The Compleat Housewife

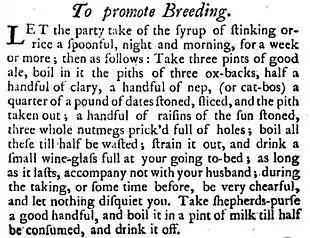
Recipe "To Promote Breeding"

Recipes are provided for home-made medicines and remedies such as "To promote Breeding" for women wanting to become pregnant. The recipe calls for a spoonful of "stinking orrice" syrup to be taken night and morning, and for "good ale" to be boiled with "the piths of 3 ox-backs, half a handful of clary, a handful of nep (or cat-bos)", dates, raisins, and nutmegs. The woman drinking this mixture "at your going to-bed" is enjoined "as long as it lasts, accompany not with your husband."